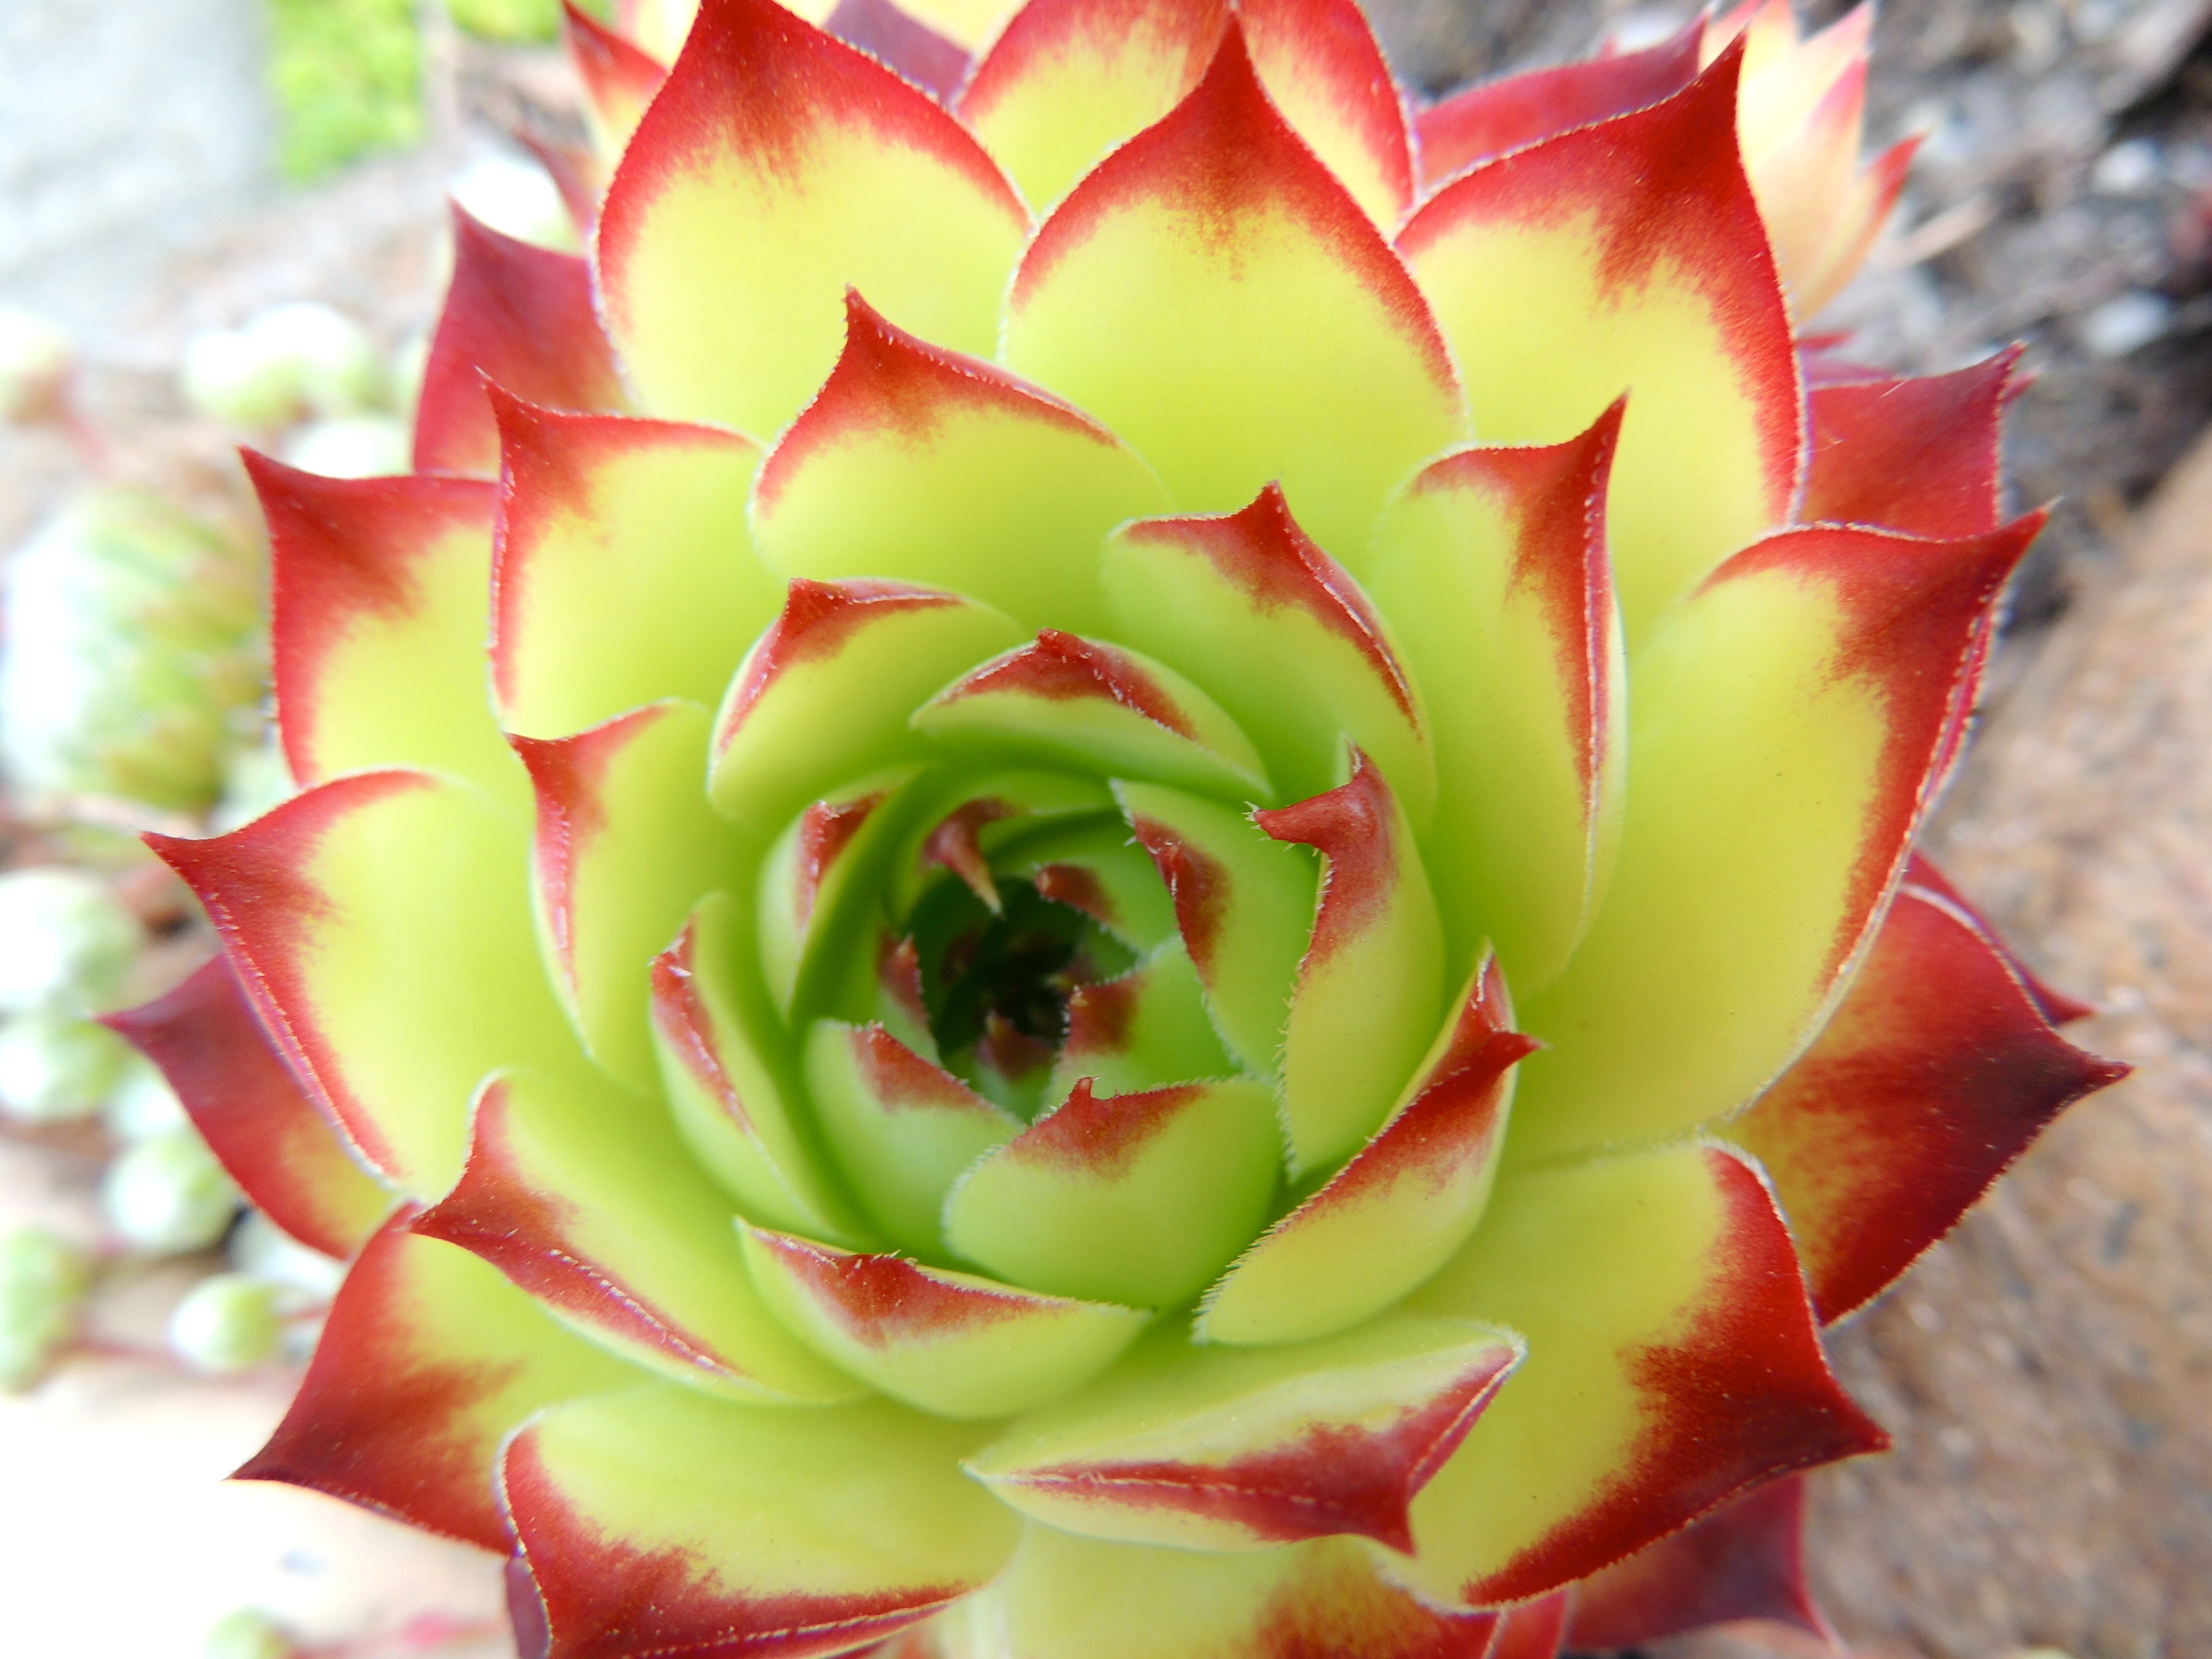
nature, blossom, plant, flower, petal, bloom, green, red, botany, flora, agave, macro photography, flowering plant, plant stem, land plant